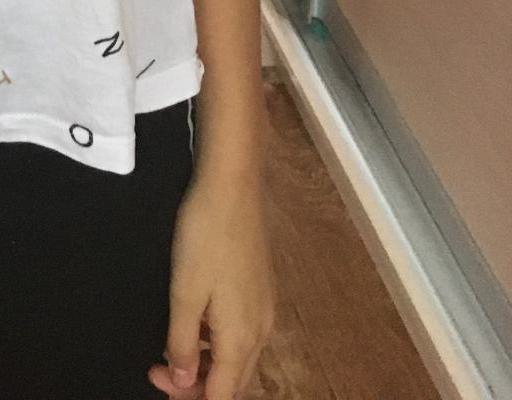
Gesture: no_gesture